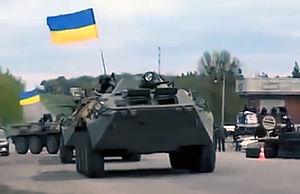
La guerre du Donbass est un conflit armé actuellement en cours ayant commencé en 2014 lors de la crise ukrainienne et se déroulant à l'Est de l'Ukraine.